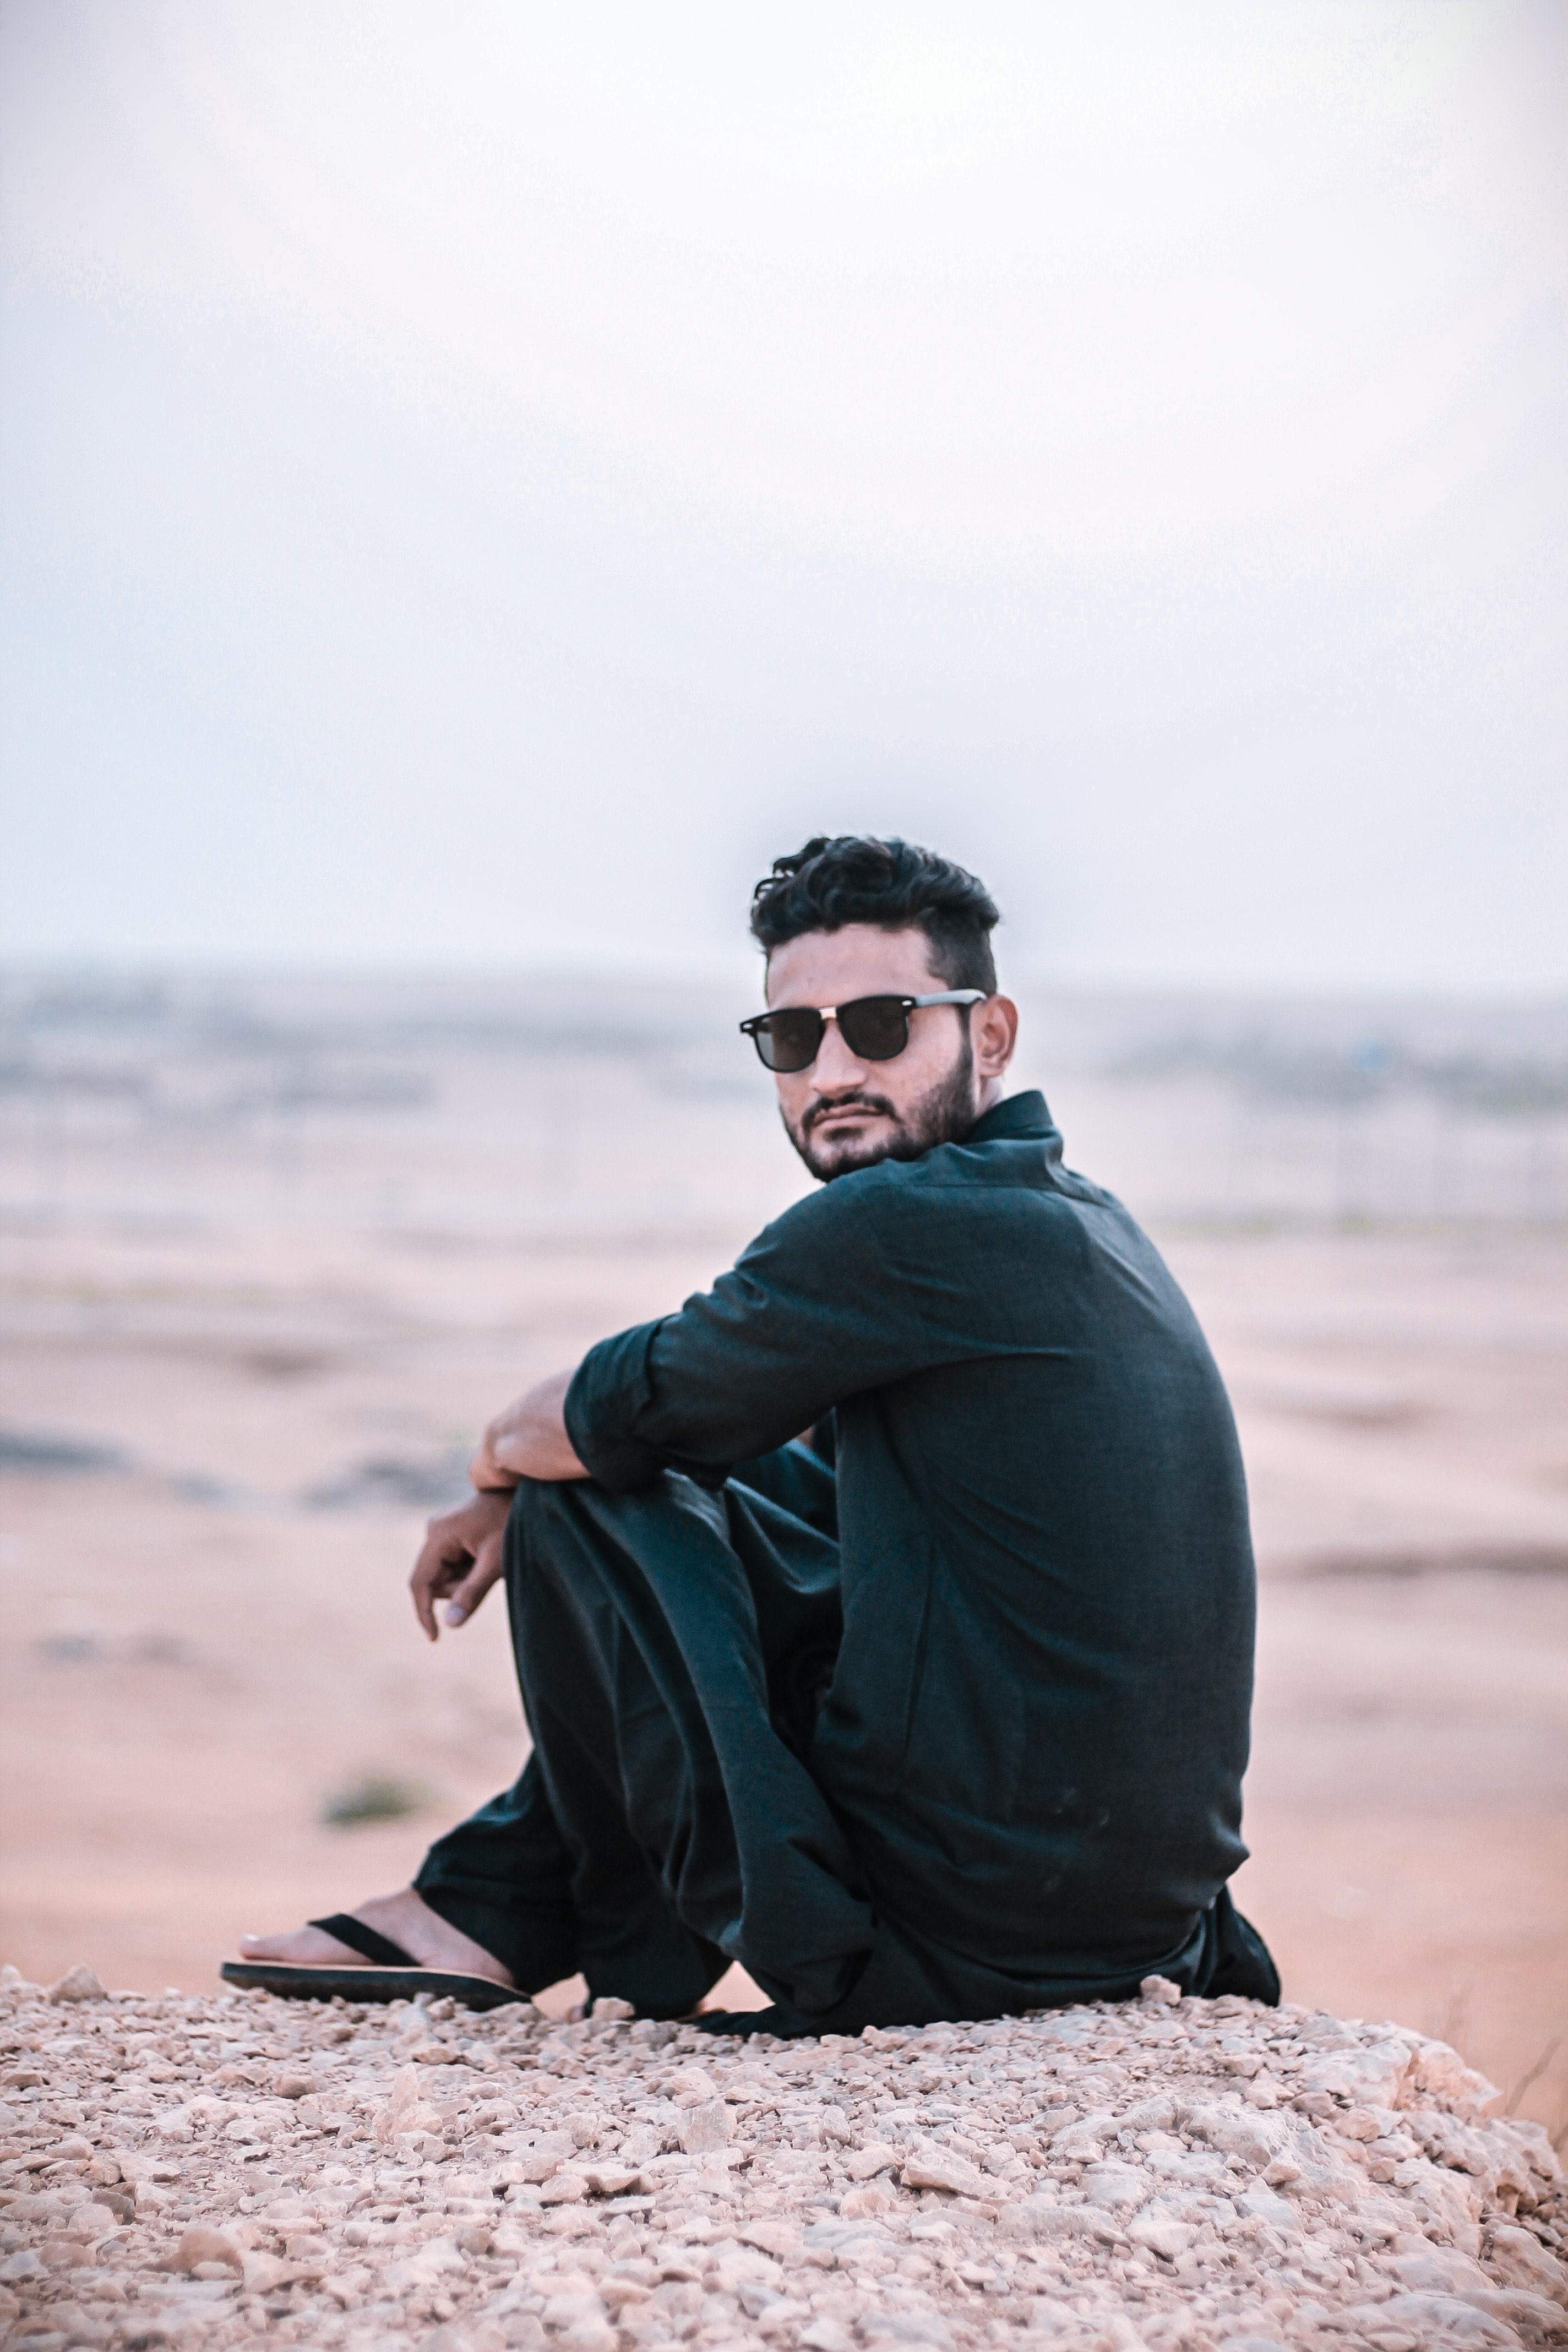
photograph, sitting, eyewear, beach, sea, photography, sunglasses, ocean, vacation, cool, glasses, sand, horizon, coast, landscape, tourism, leisure, photo shoot, travel, black hair